Foro Italico, Palermo

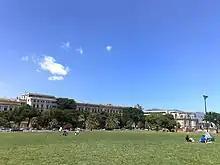
Foro Italico, in the center background is the Palazzo Butera, while to its right is the remnant of the ancient gate called Porta Felice

The Foro Italico (Italian Forum) is a pedestrian path and park along the seafront of Palermo, Sicily, Italy.